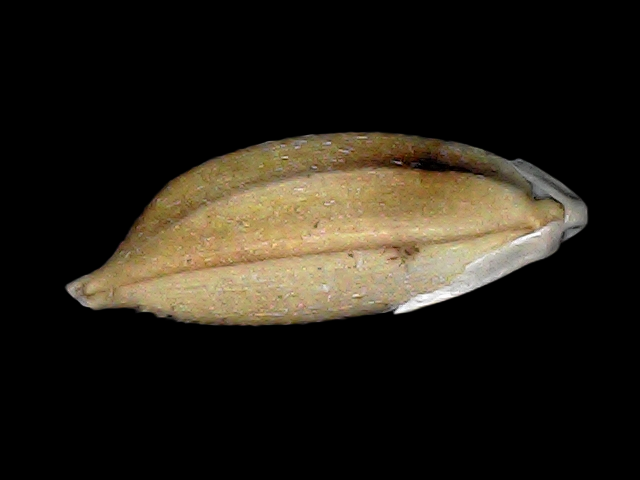
Rice variety: Bd34